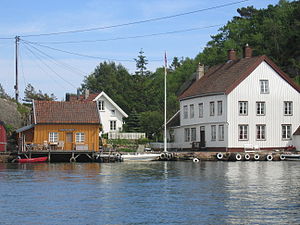
Ny-Hellesund
Langfeldts hus på Monsøen i Ny Hellesund.
Ny-Hellesund er en uthavn i Søgne kommune i Agder fylke i Norge, bestående af tre hovedøer med gode havne- og indsejlingsforhold. Øerne hedder: Monsøya, Helgøya og Kapelløya.